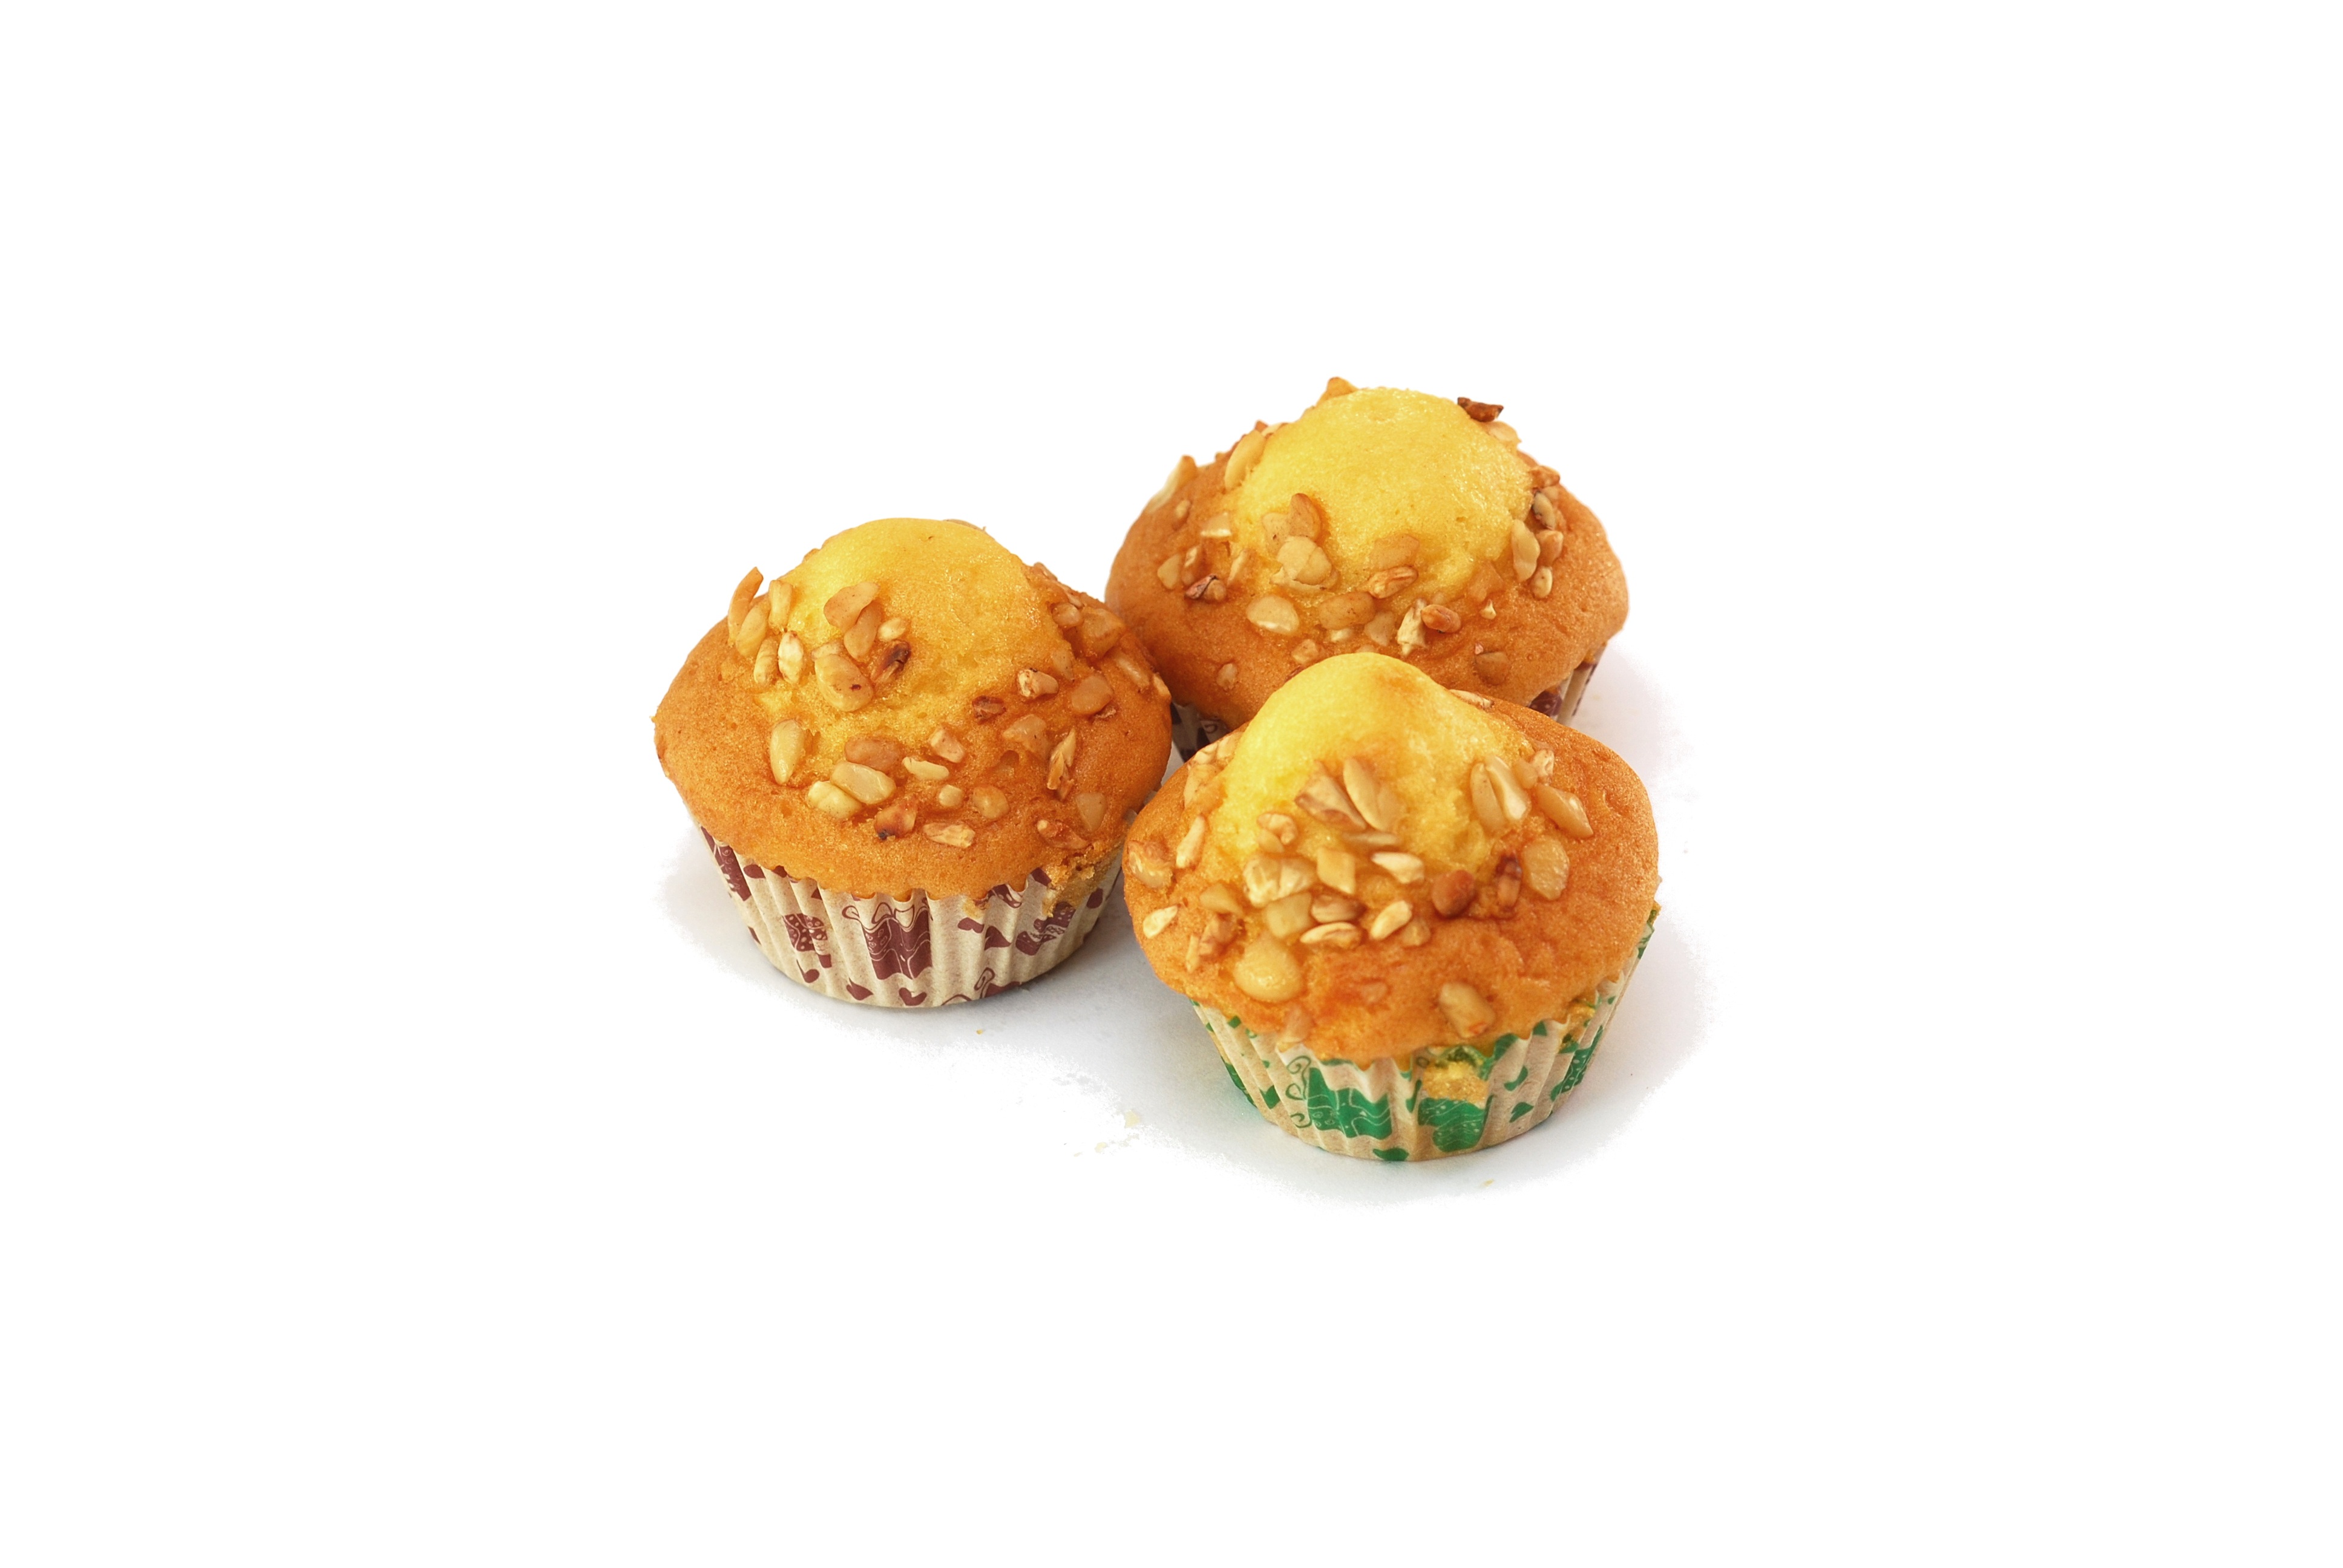
dish, meal, food, produce, dessert, cuisine, bread, bakery, muffin, sweets, cupcakes, baked goods, snack food